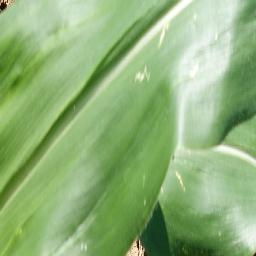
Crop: corn
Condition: (maize)_healthy